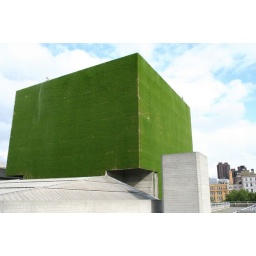
On the left a man sprays the grass with a hose. On the right of the roof there is one of the many stautes in the area.